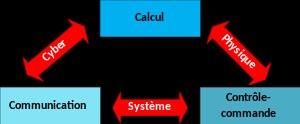
Un système cyber-physique est un système où des éléments informatiques collaborent pour le contrôle et la commande d'entités physiques.